Teodulo Mabellini

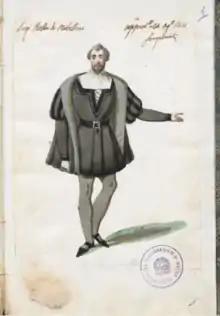
Sketch by Filippo Del Buono for the Neapolitan revival of "Rolla" in 1841, conserved at the Conservatorio di San Pietro a Majella

According to the OPAC of Italian system of public libraries (SBN: Servizio Bibliotecario Nazionale), the "Répertoire international des sources musicales" (RISM), the Research of Musical Manuscripts of Milan (URFM: Ufficio Ricerca Fondi Musicali di Milano) and the catalogue of the operas of Mabellini published by Claudio Paradiso the city that possesses manuscript copies of Mabellini are: